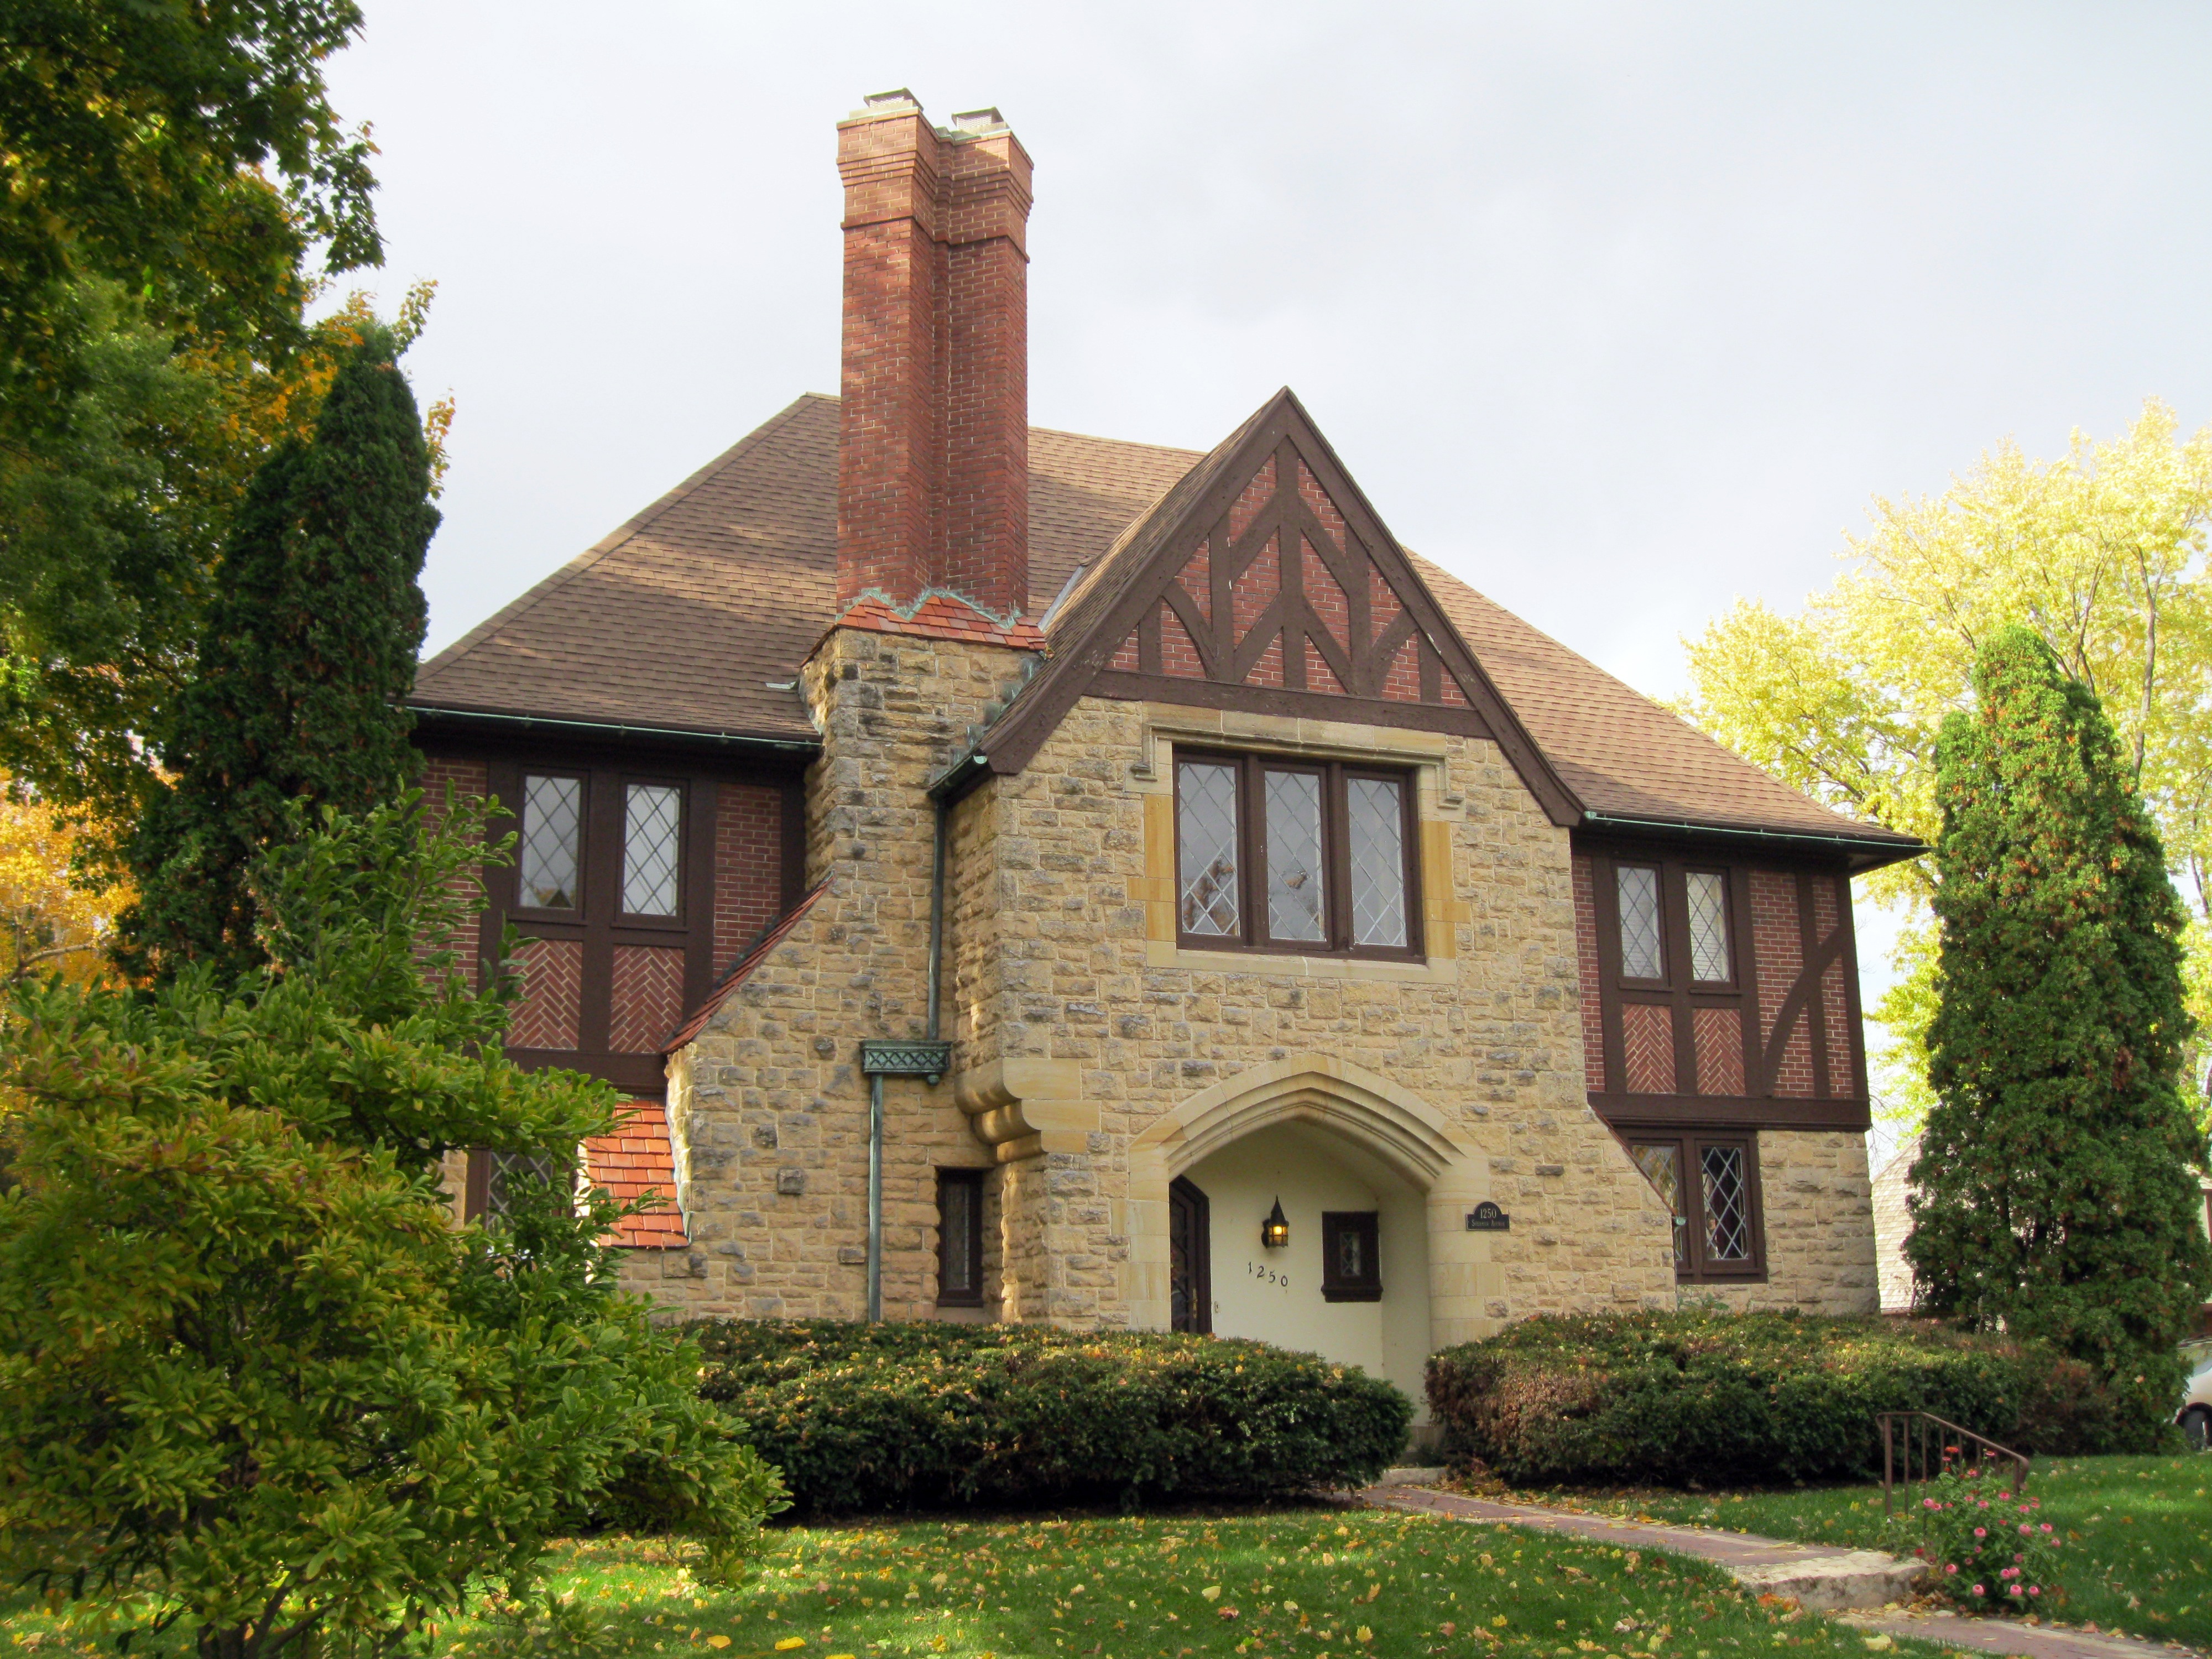
grass, architecture, farm, lawn, villa, house, roof, building, home, neighborhood, cottage, suburban, facade, residence, property, chapel, exterior, residential, housing, family, luxury, farmhouse, estate, manor house, real estate, rural area, residential area, historic house